Garnock Way

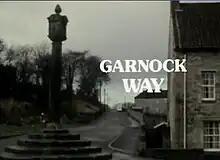
Opening titles

Garnock Way was a short-lived Scottish soap opera, produced by Scottish Television for the ITV network, running from 1976 to 1979. It was replaced by "Take the High Road" which also featured actors Eileen McCallum, Bill Henderson, Paul Kermack, Michael Elder and John Stahl.